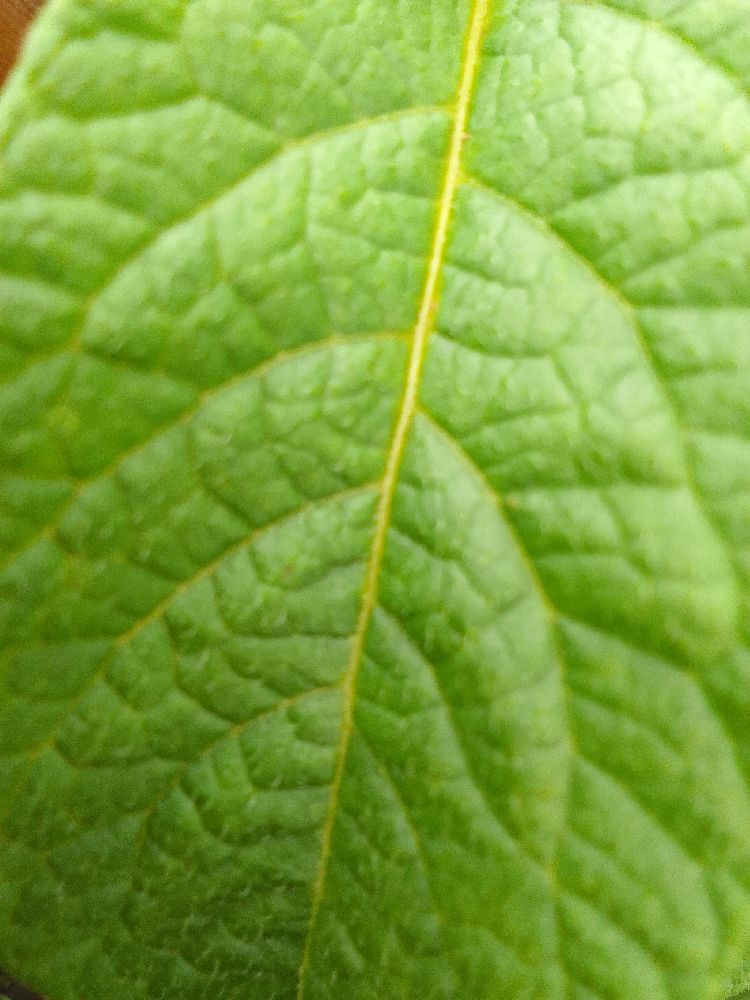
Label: Healthy